Rail speed limits in the United States

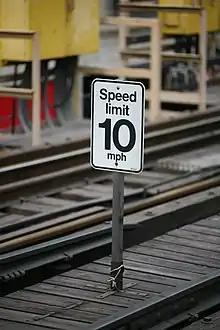
A speed restriction sign along the Chicago "L".

In the United States, the Federal Railroad Administration has developed a system of classification for track quality. The class of a section of track determines the maximum possible running speed limits and the ability to run passenger trains.